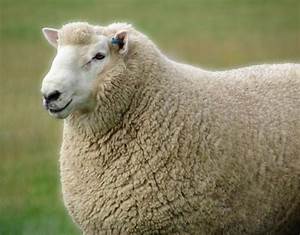
Label: sheep